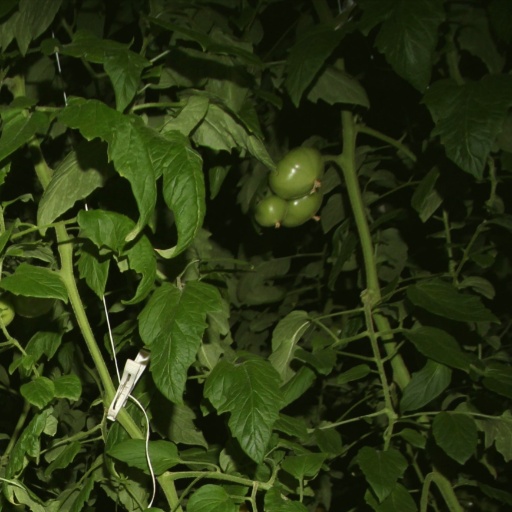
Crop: tomato